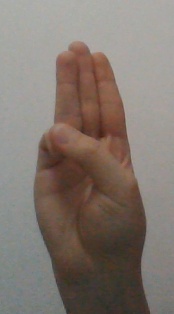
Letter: thaa